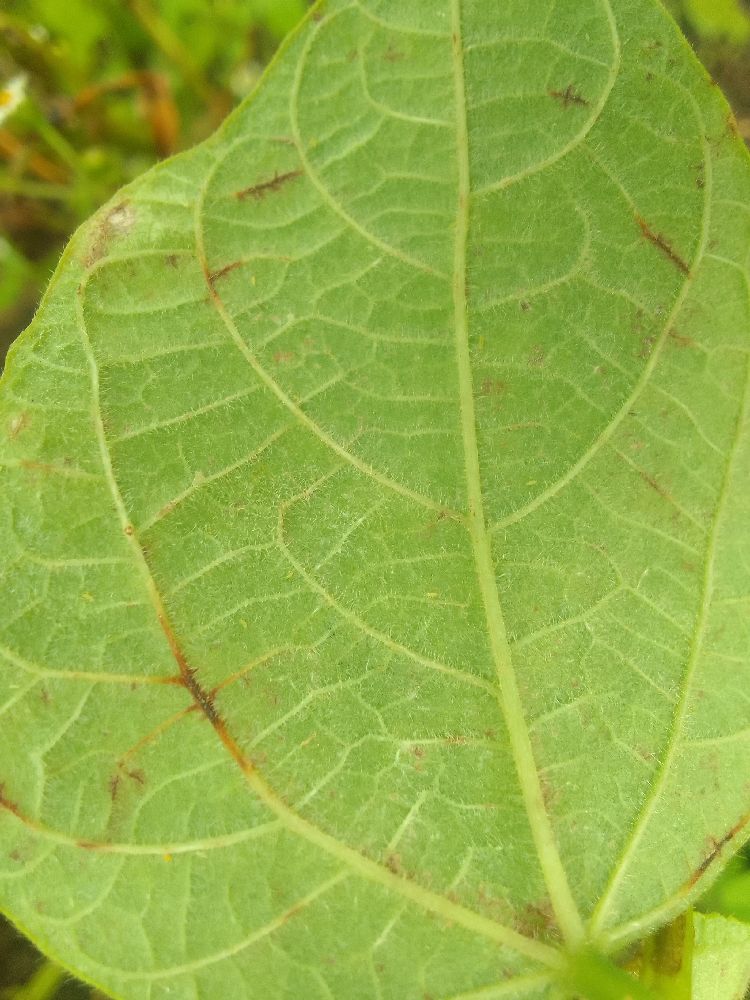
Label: anthracnose